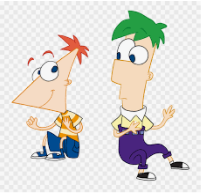
Portrait style: Cartoon Portrait